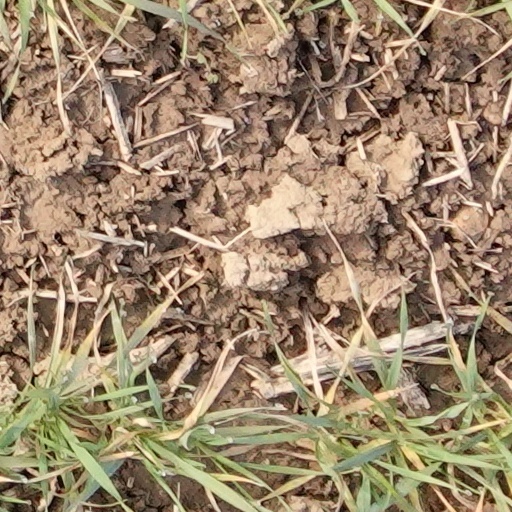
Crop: wheat